Nibiru cataclysm

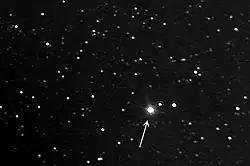
photograph of stars with an arrow pointing to one of them

In 1999, New Age author V. M. Rabolú (1926–2000) wrote in "Hercolubus or Red Planet" that Barnard's Star is actually a planet known to the ancients as Hercolubus, which purportedly came dangerously close to Earth in the past, destroying Atlantis, and will come close to Earth again. Lieder subsequently used Rabolú's ideas to bolster her claims.